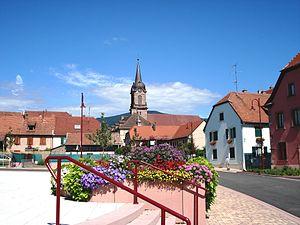
Uffholtz Vue centrale en juillet 2010
Uffholtz [ufɔlt͡s] est une commune française située dans le département du Haut-Rhin, en région Grand Est.